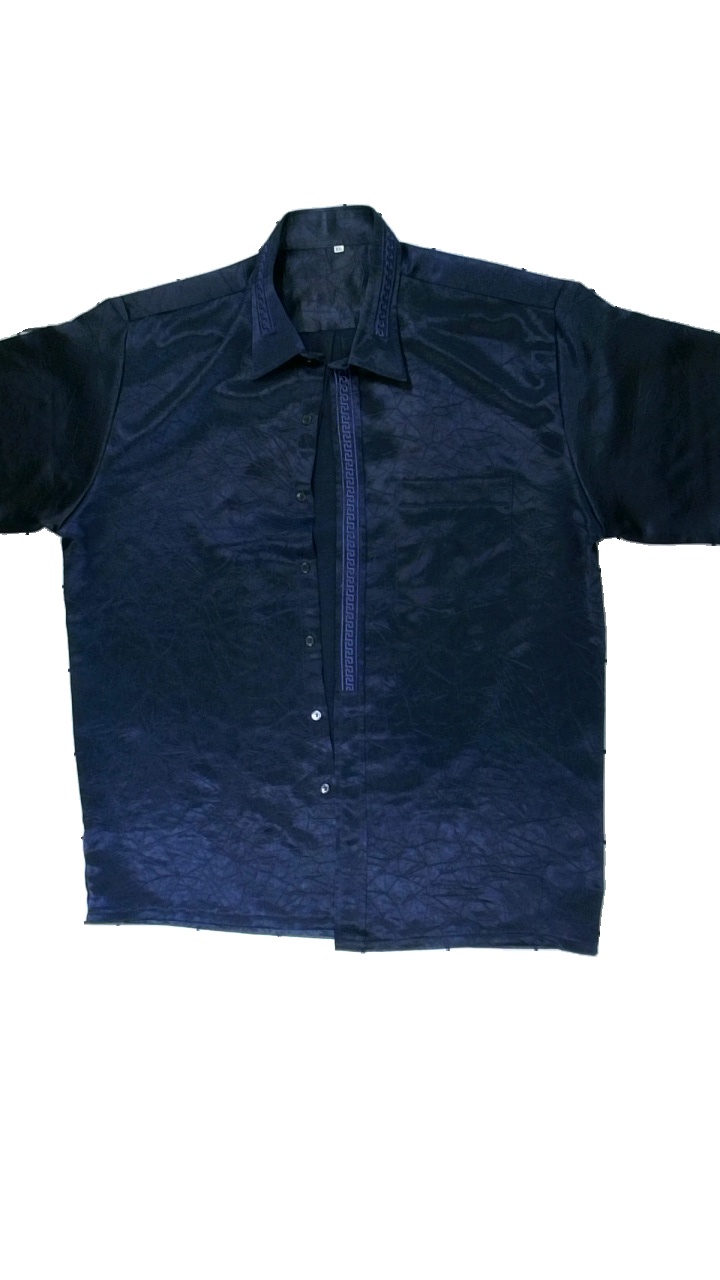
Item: Shirt (Men)
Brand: Missing
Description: blå kortärmad skjorta med broderi runt krage och vid knapparna
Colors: Blue
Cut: Regular
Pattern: Embroidered
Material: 100% polyester
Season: All
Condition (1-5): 5
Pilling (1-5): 5
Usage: Reuse
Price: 50-100